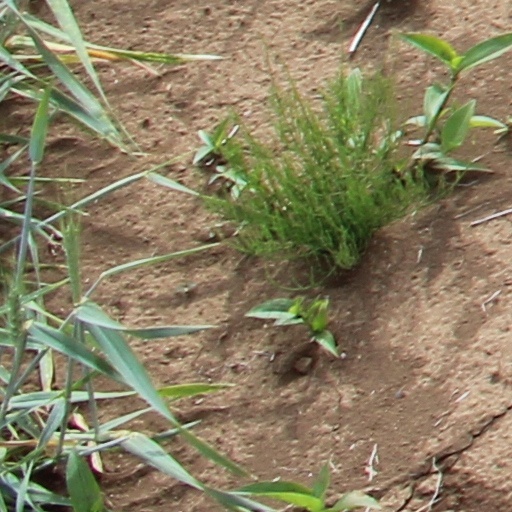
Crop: wheat